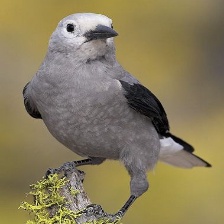
Species: CLARKS NUTCRACKER
Scientific name: NUCIFRAGA COLUMBIANA
ImageNet parent category: jay